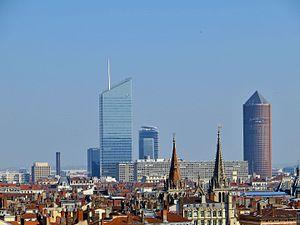
Vue sur le quartier de La Part-Dieu (Lyon), depuis le quartier Saint-Paul, sur le flanc est de la colline de Fourvière. Gratte-ciels (de gauche à droite)
La Part-Dieu est un quartier situé dans le 3ᵉ arrondissement de la ville de Lyon, en France. La Part-Dieu est considéré comme le deuxième centre-ville de Lyon après la Presqu'île. Conçu initialement comme une alternative au centre ville ancien, ce quartier est devenu alors le premier quartier d'affaires de France hors Île-de-France. Il est essentiellement composé d'immeubles bas et de tours. C'est le « centre névralgique » de l'agglomération lyonnaise en tant que métropole d'équilibre en France ; important pôle multimodal en France, ce quartier nouveau comporte les facilités d'accès à Lyon par l'avion, son accès direct par le train, l'accès à toute l'agglomération-département.
Le 3ᵉ arrondissement de Lyon est l'un des neuf arrondissements de la commune française de Lyon. Situé en rive gauche du Rhône et centré autour du quartier de la Part-Dieu, il est le plus peuplé des arrondissements.
Lyon et sa région s'inscrivent dans une dynamique économique qui en fait un espace européen attractif et le deuxième grand pôle de développement de France. Les derniers classements européens classent la métropole lyonnaise parmi les vingt premières européennes et l'ambition est de gagner le quinzième rang des plus attractives en Europe.
Cet article concerne une liste des quartiers de Lyon, bien qu'il soit parfois difficile d'en circonscrire géographiquement le pourtour. On peut discerner les quartiers historiques bien définis, les quartiers qui ont perdu de l'importance au fil des années et les nouveaux quartiers qui se sont édifiés à la périphérie de la ville pour accueillir une population de plus en plus urbanisée.
Lyon est une commune française située dans le sud-est de la France, au confluent du Rhône et de la Saône. Siège du conseil de la métropole de Lyon, elle est le chef-lieu de l'arrondissement de Lyon, de la circonscription départementale du Rhône et de la région Auvergne-Rhône-Alpes. Ses habitants sont appelés les Lyonnais.